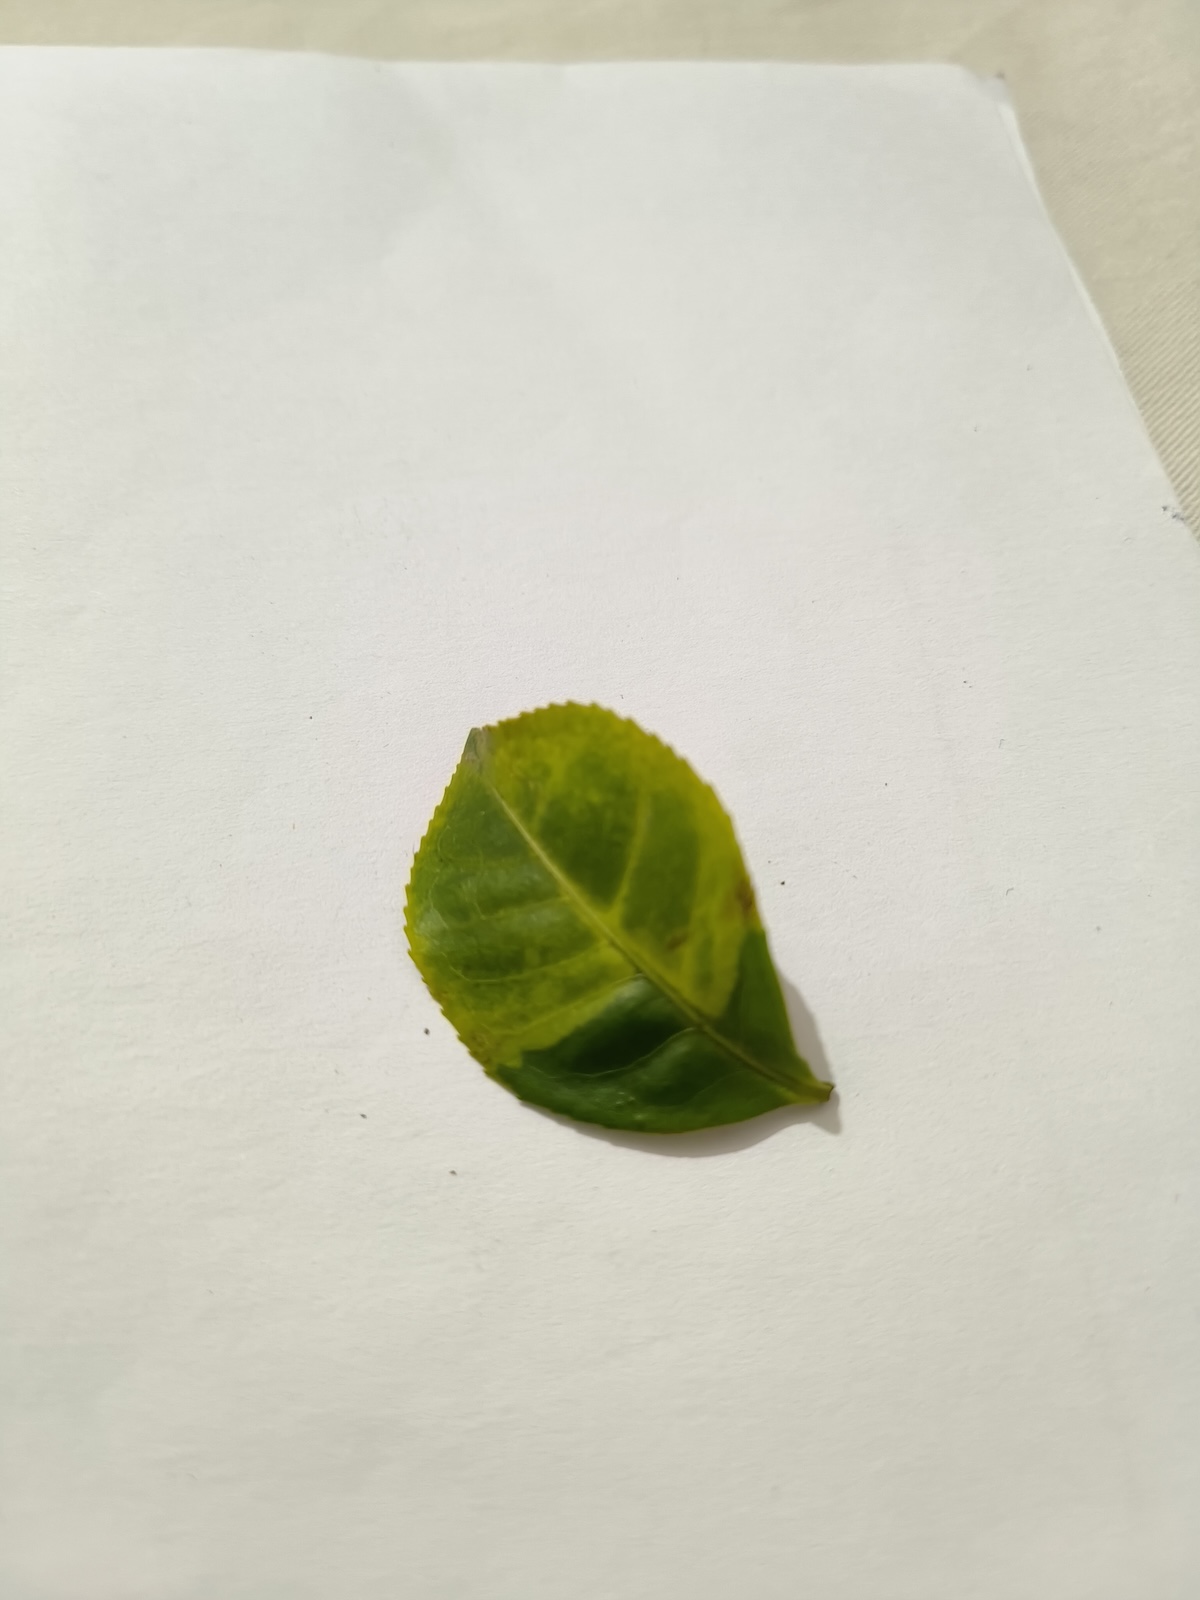
Label: Healthy leaf